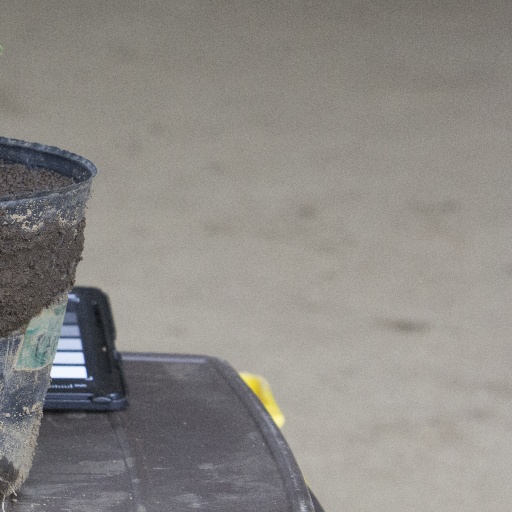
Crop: soybean